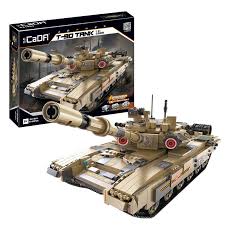
Label: T-90